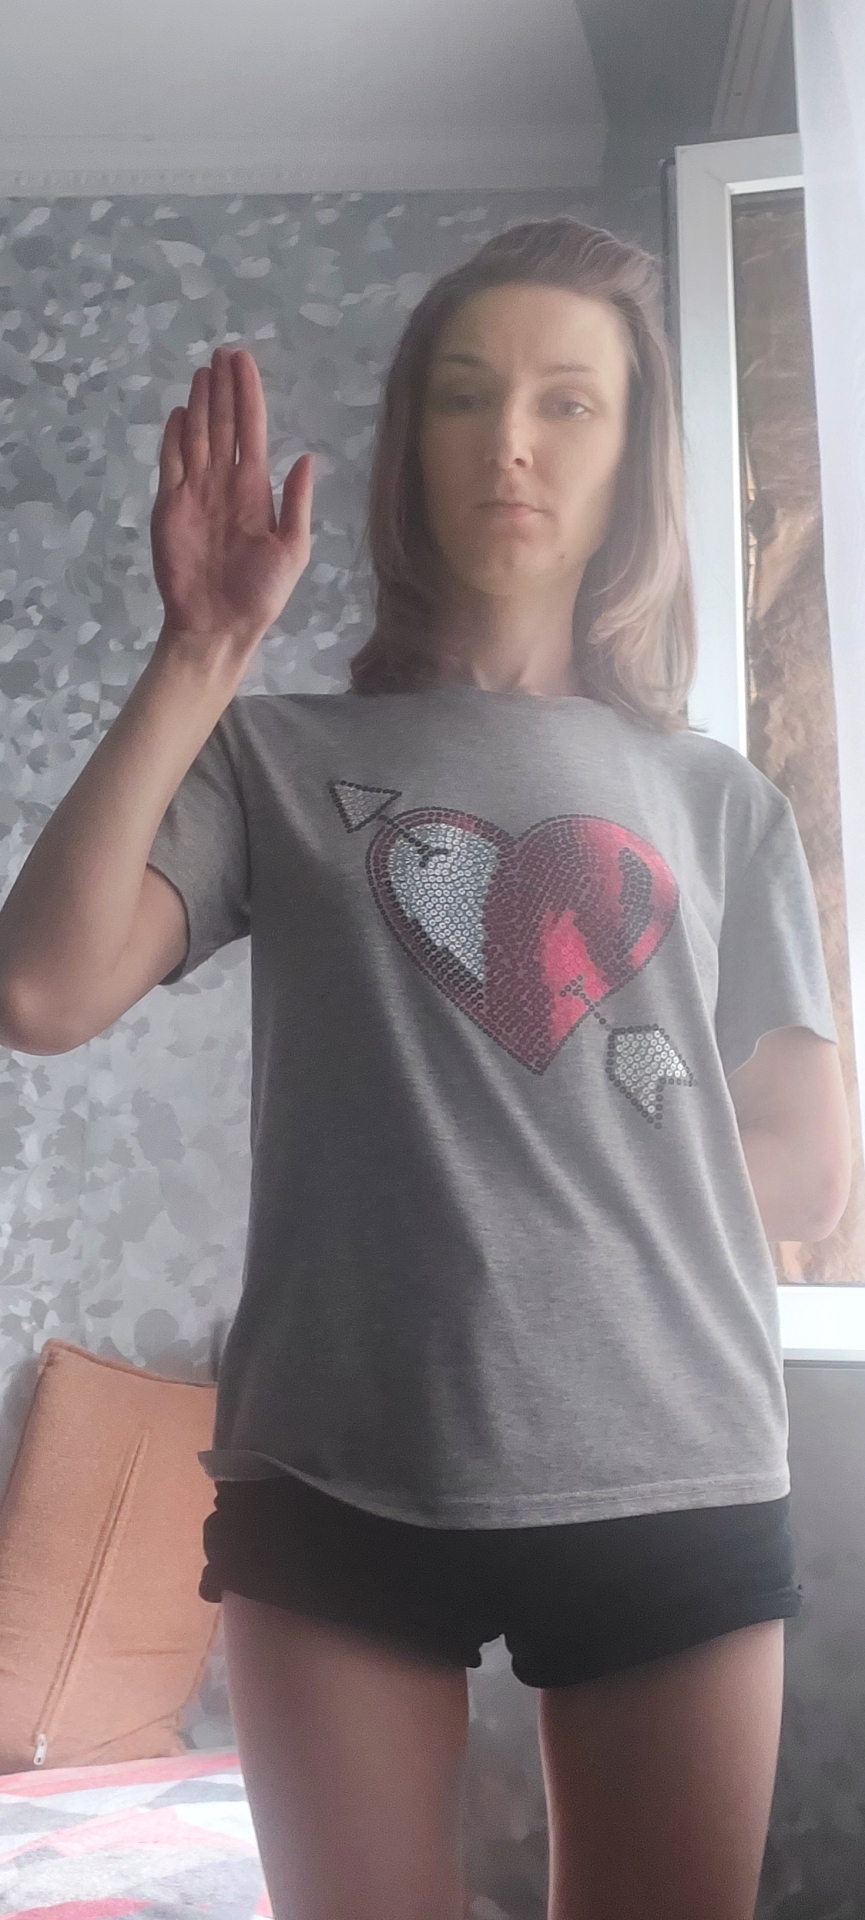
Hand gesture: stop